Orto Botanico dell'Università di Cagliari

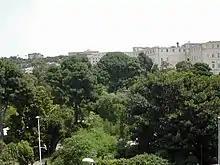
View

The Orto Botanico dell'Università di Cagliari (5 hectares), also known as the Orto Botanico di Cagliari, is a botanical garden operated by the University of Cagliari and located at Viale S. Ignazio da Laconi 9–11, Cagliari, Sardinia, Italy.